Menstrie Castle

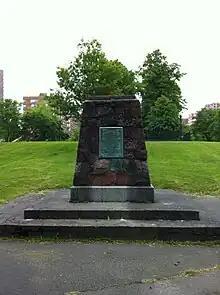
William Alexander Monument, built of stones from his Menstrie Castle, Victoria Park, Halifax, Nova Scotia (1957)

The castle was built around 1560 by the Alexander family, a sept of the Clan MacAlister, who had anglicised their surname. Sir William Alexander was born here around 1577, and later became known as a poet. He gained a place in the Royal Household of James VI, eventually becoming a member of the Privy Council of Scotland in 1615, Principal Secretary of State in 1626, and Earl of Stirling in 1633.